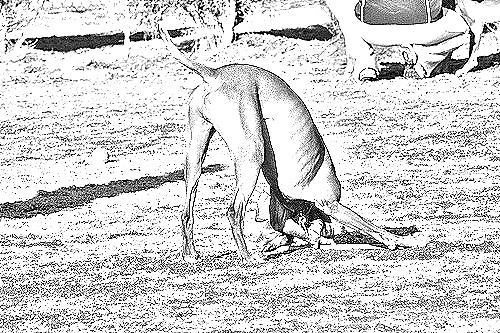
Portrait style: Sketch Portrait